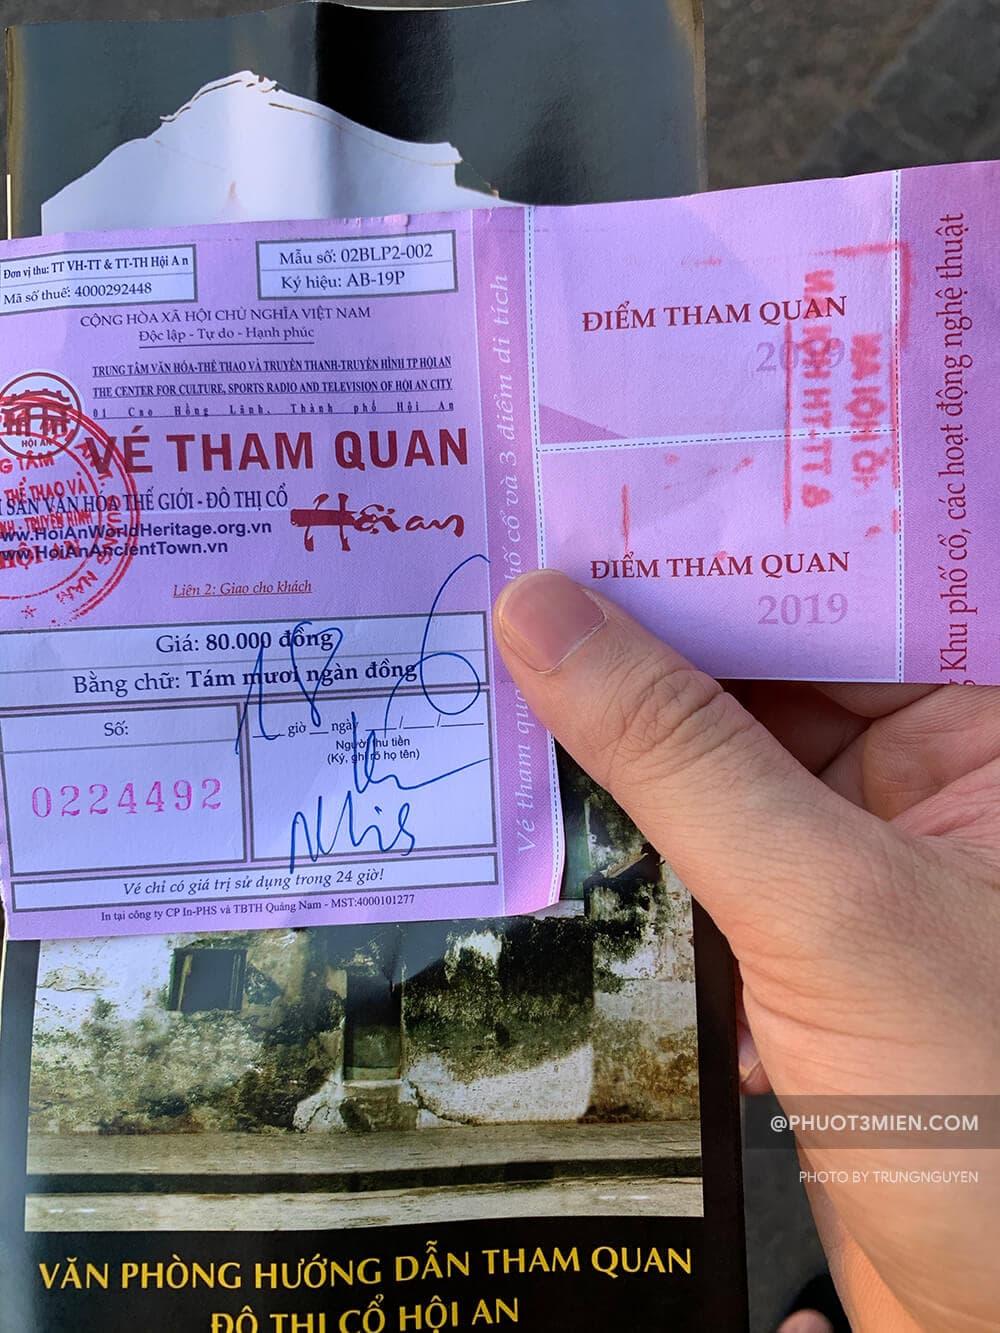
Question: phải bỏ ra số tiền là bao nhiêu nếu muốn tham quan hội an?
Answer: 80 000 đồng